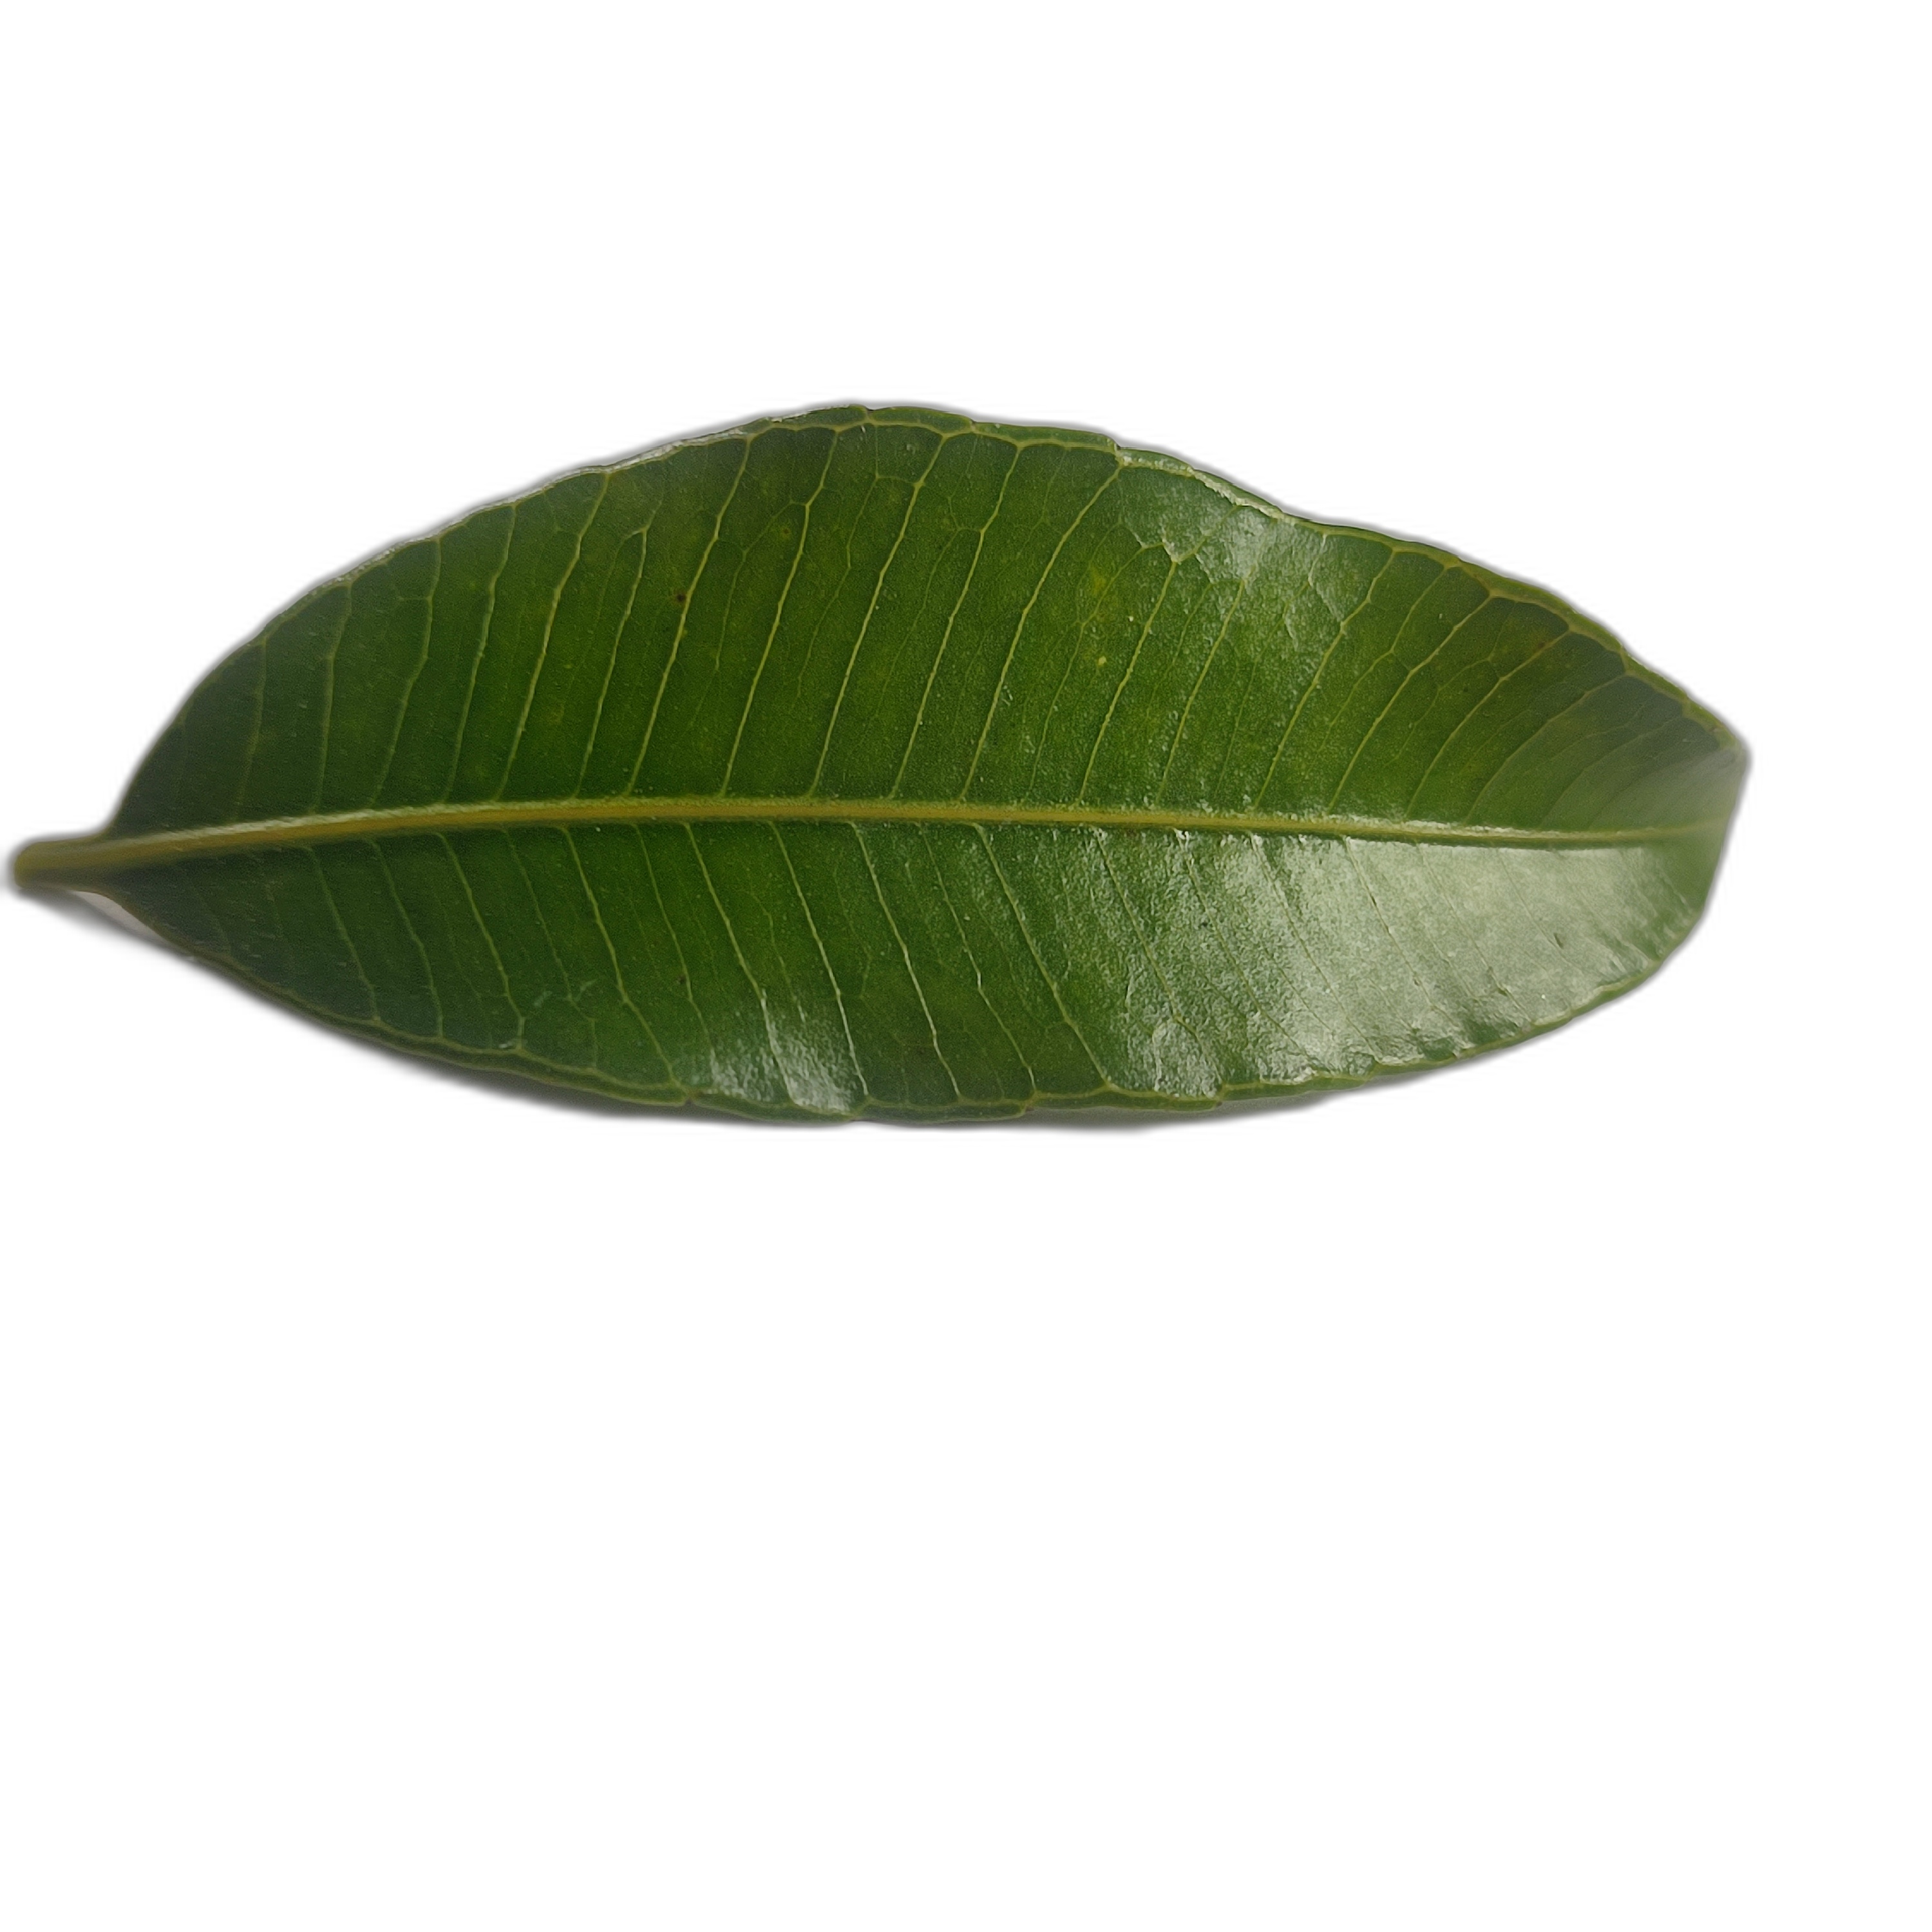
Label: healthy